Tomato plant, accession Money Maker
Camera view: tilt-top (135 deg); turntable rotation: 0 degrees
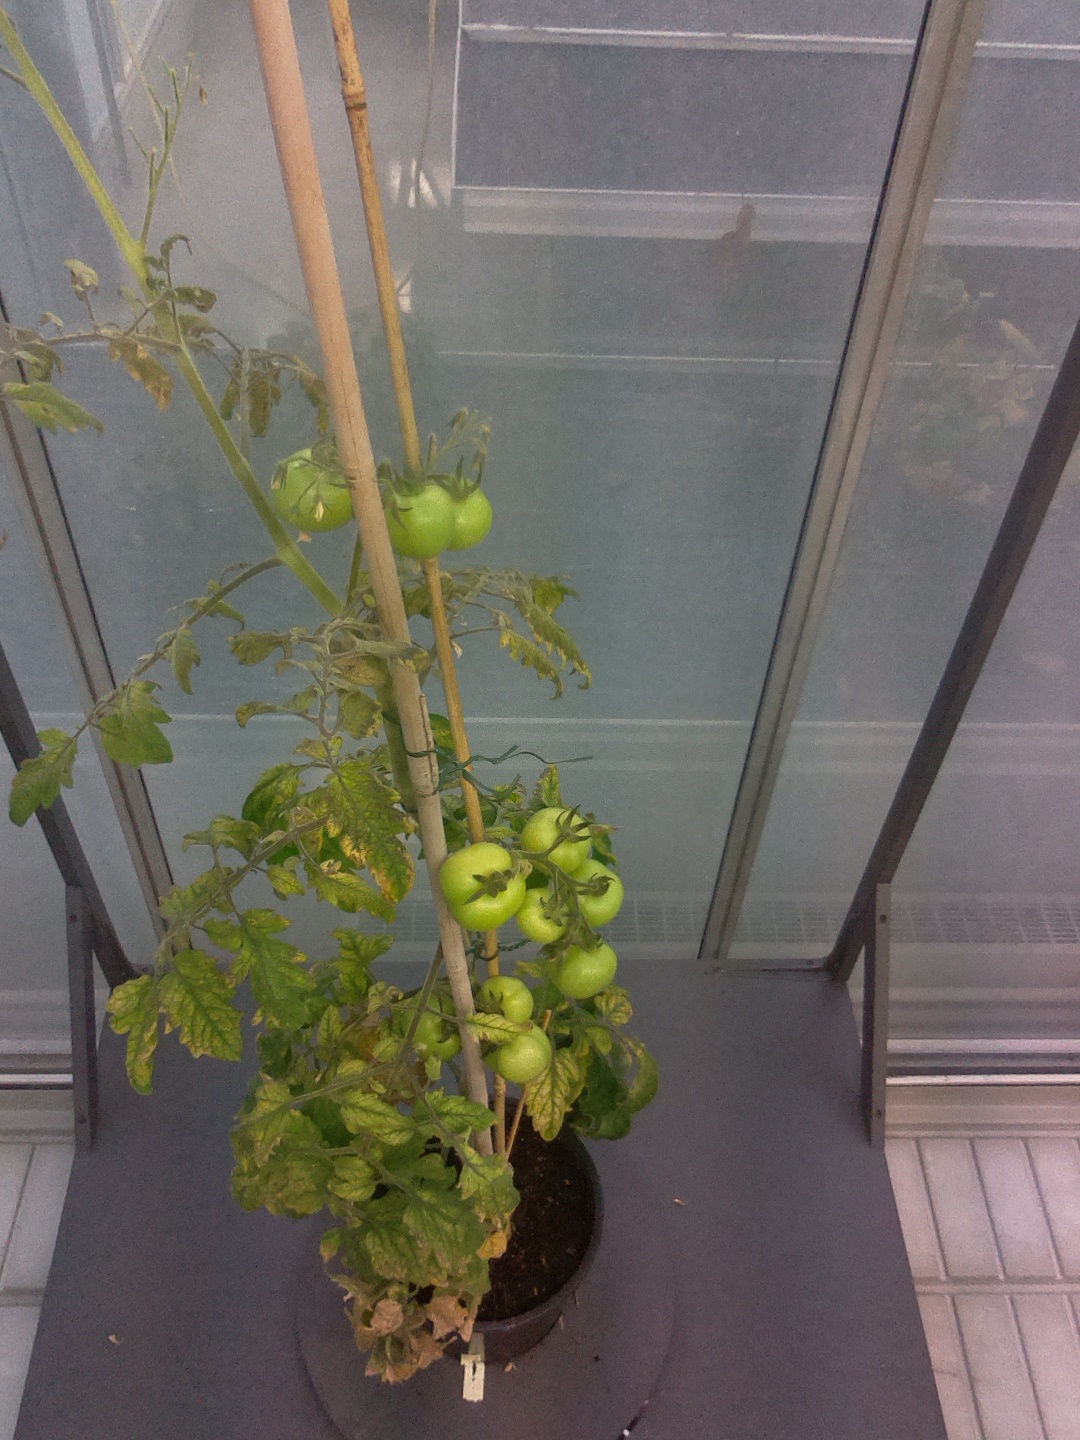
BBCH growth stage 78: 80% -90% of final fruit size